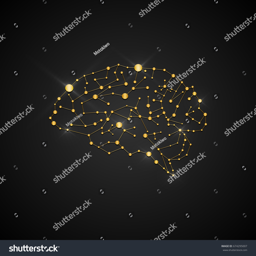
creative gold concept of the human brain